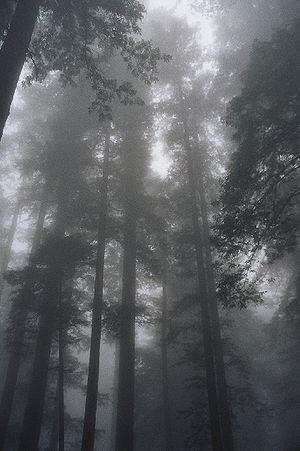
Le Séquoia à feuilles d'if, Séquoia toujours vert ou Séquoia sempervirent est une espèce de conifères de la famille des Taxodiaceae ou des Cupressaceae. Il est l'unique représentant actuel du genre Sequoia. Originaire de la côte Pacifique des États-Unis, il comprend les arbres les plus hauts du monde.